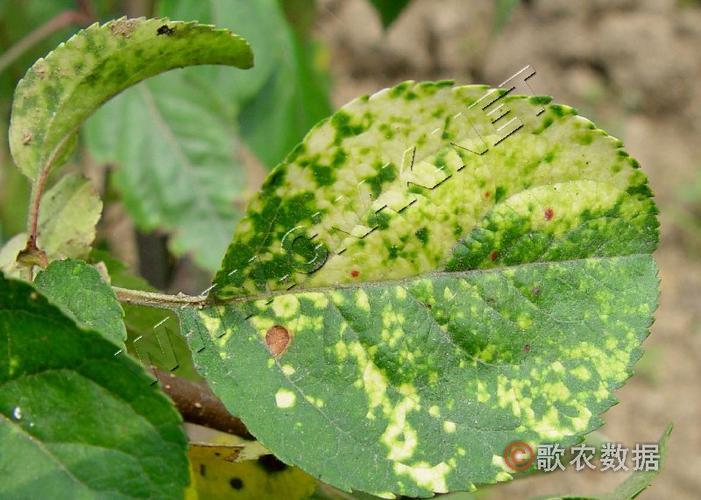
Plant: Apple
Disease: apple mosaic virus